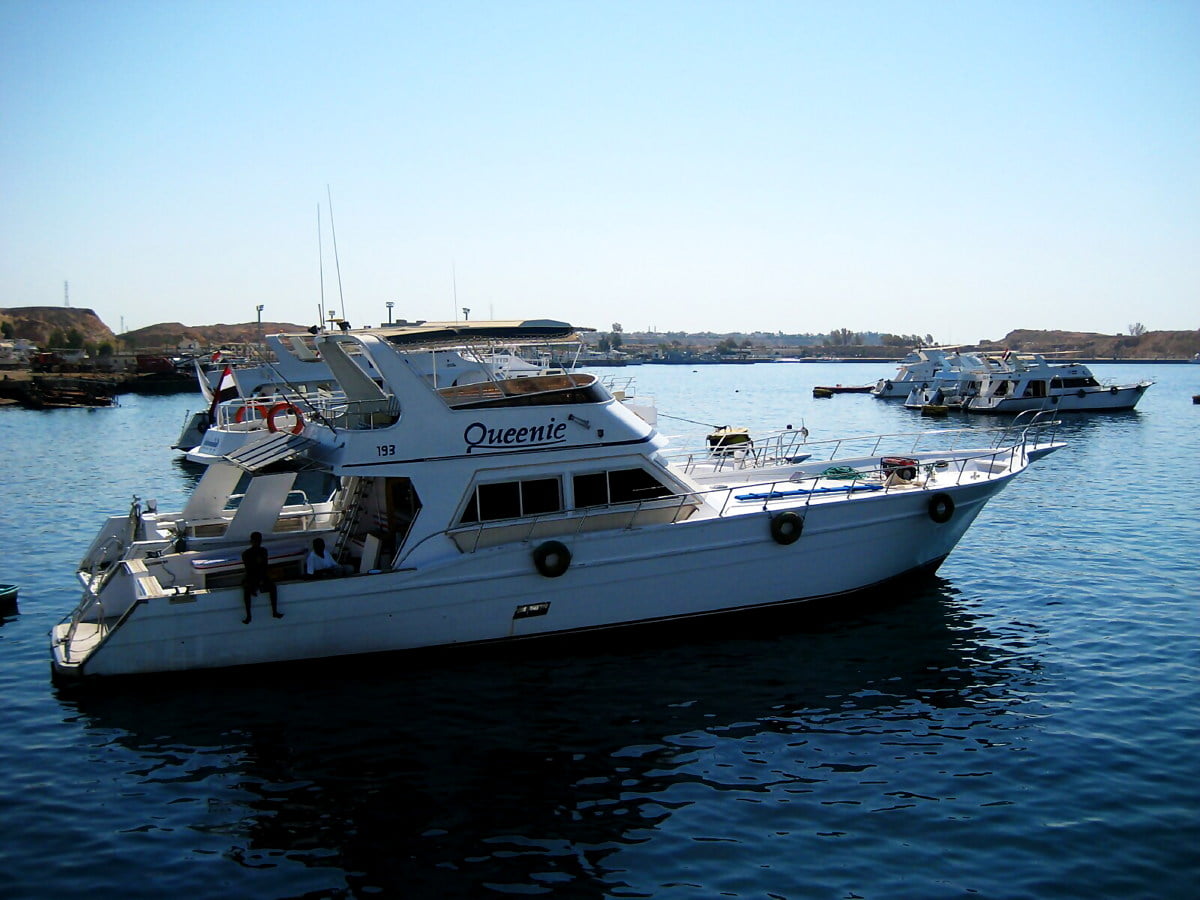
Vehicle type: Ships